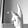
ASL letter: K